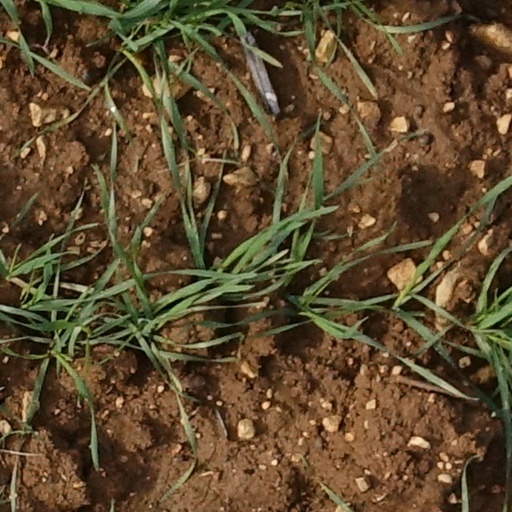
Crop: wheat